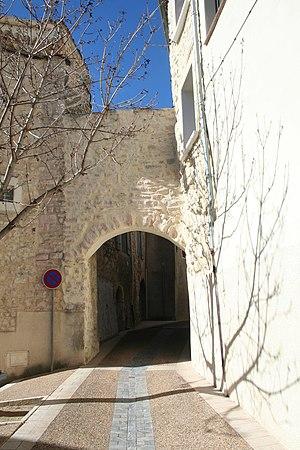
Causses-et-Veyran (Hérault) - porte de la Pompe Neuve, vue de l'extérieur.
Causses-et-Veyran est une commune française située dans le département de l'Hérault, en région Occitanie.